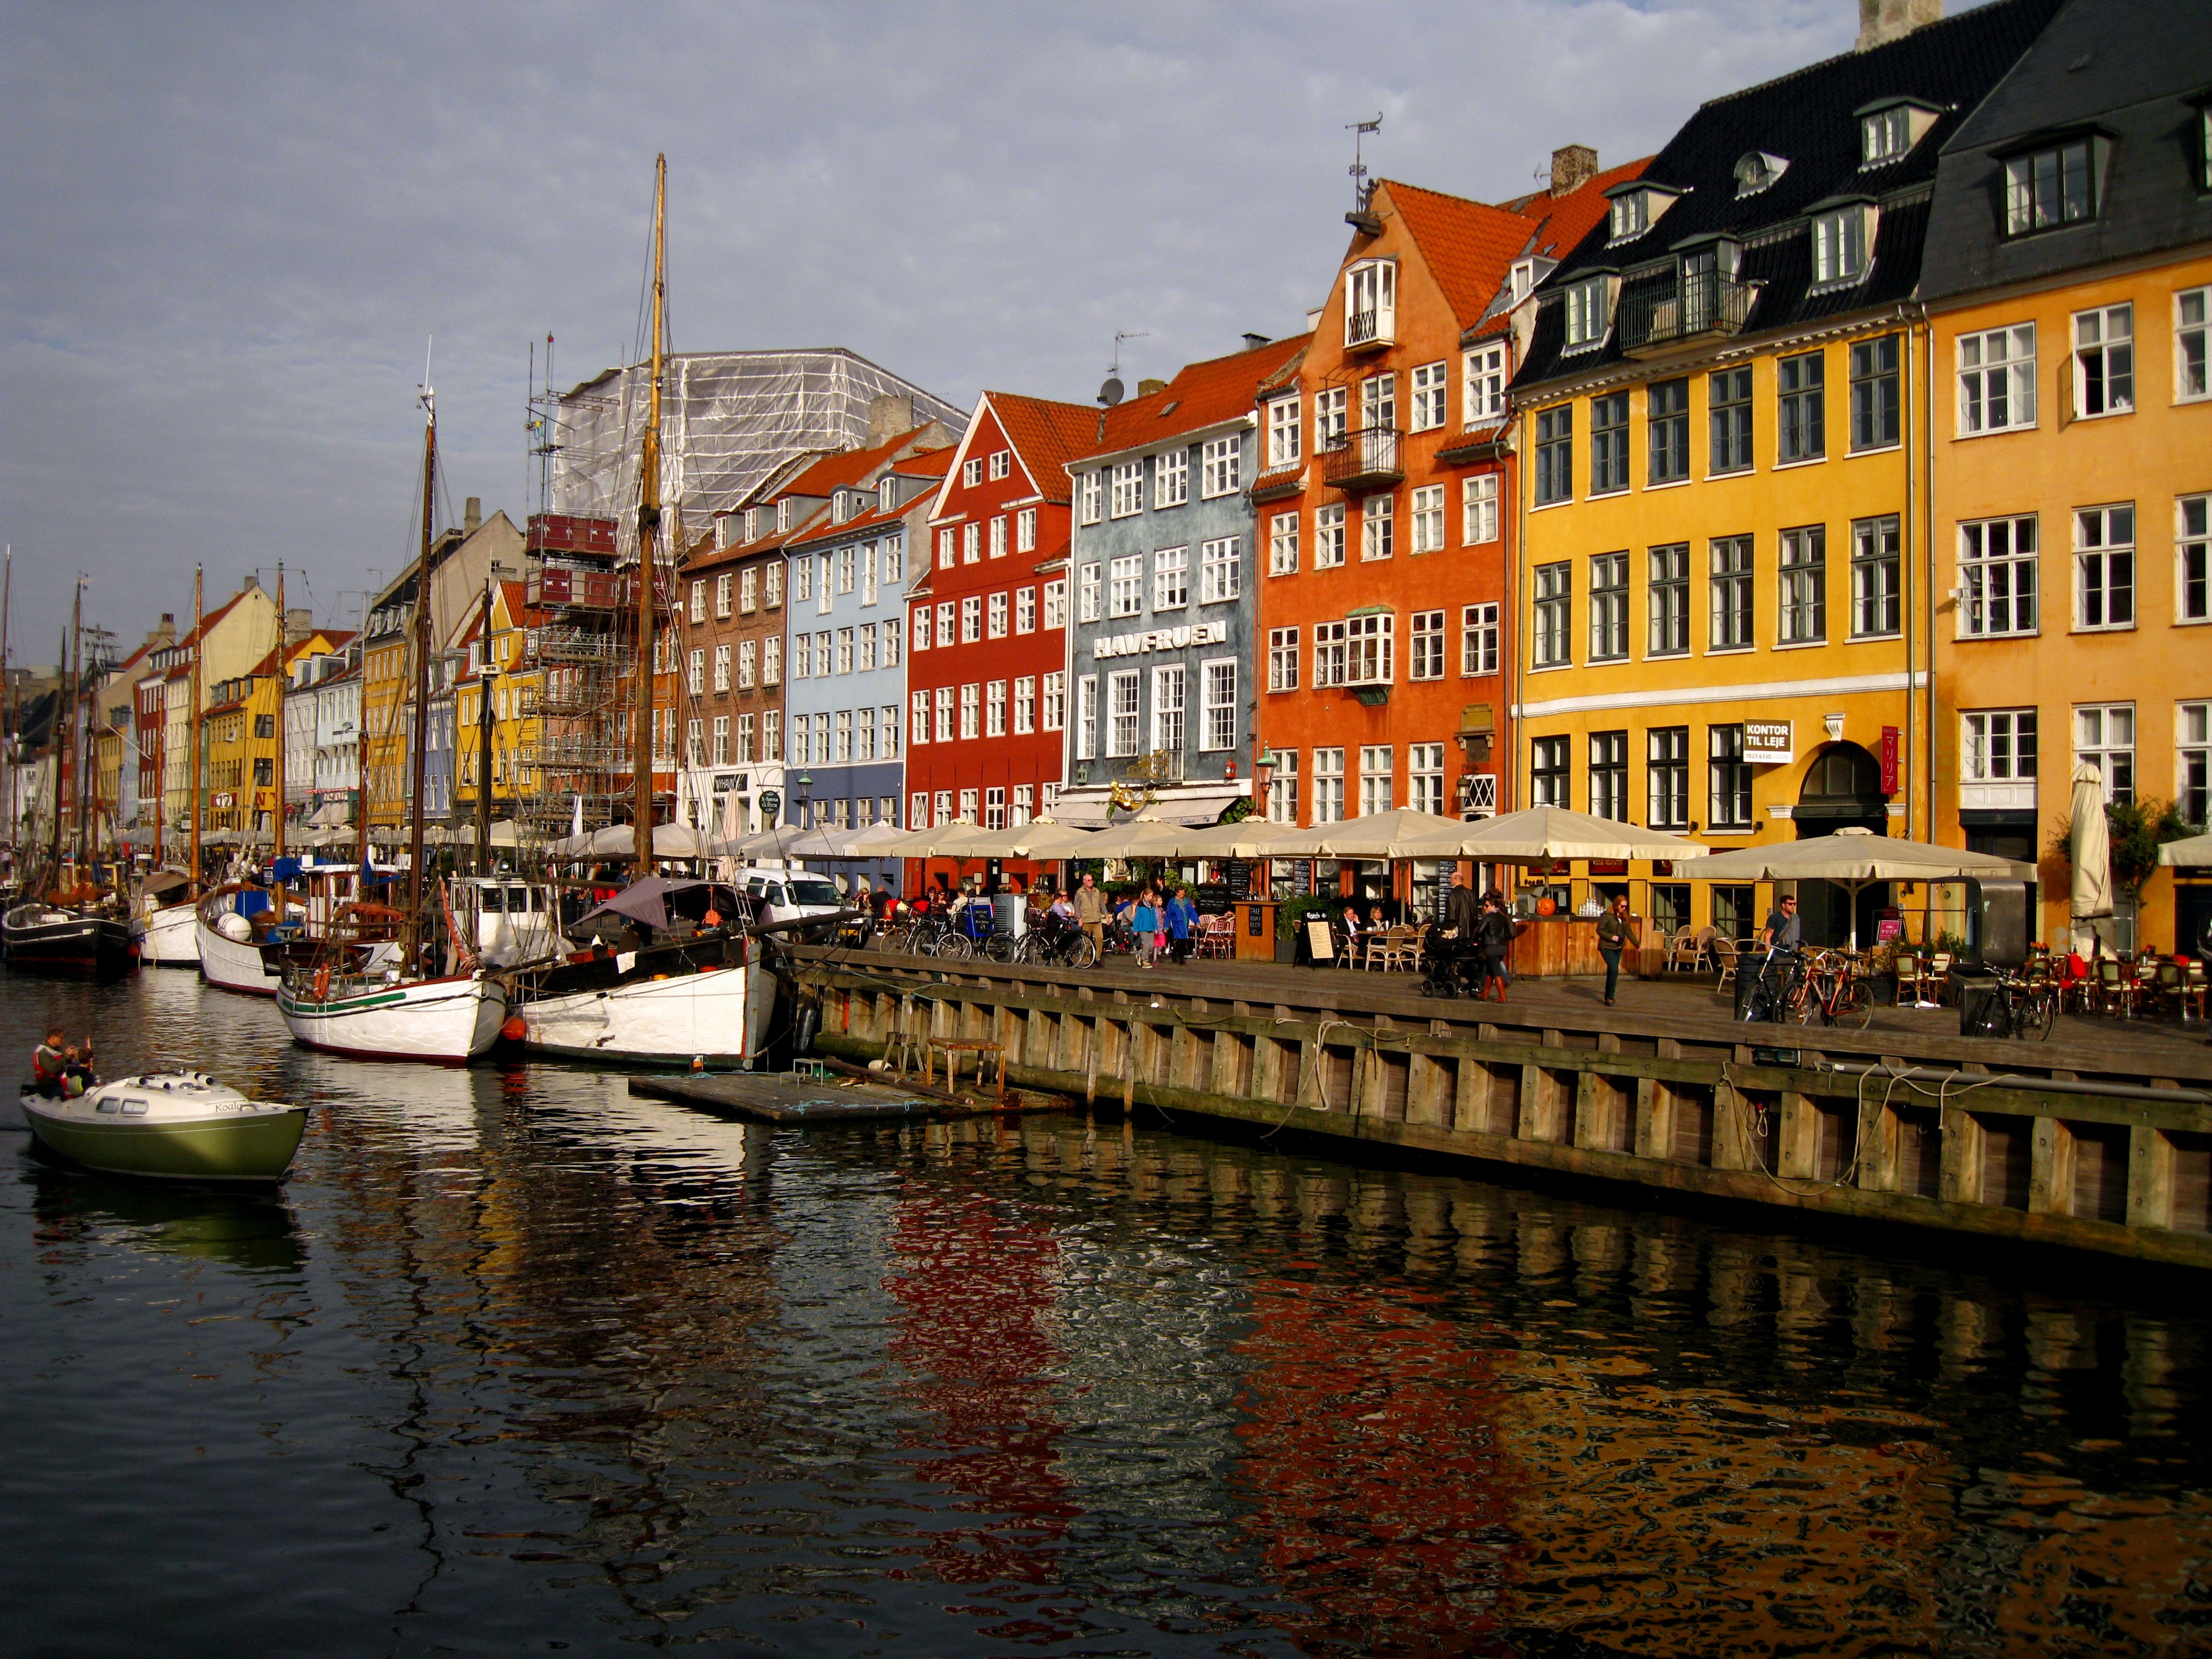
architecture, boat, town, river, canal, cityscape, evening, reflection, vehicle, landmark, tourism, waterway, body of water, denmark, copenhagen, famous, scandinavia, danish